San Gregorio VII

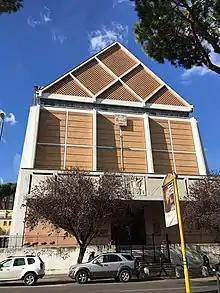
Exterior of the church

The Church of Saint Gregory VII, also called San Gregorio Settimo, is a Roman Catholic parish church on the Via del Cottolengo (Via Gregorio VII) in Rome dedicated to Pope Saint Gregory VII (r. 1073–1085). It was built by Mario Paniconi and Giulio Pediconi from 1960 to 1961, to serve a parish erected by Pope Pius XII in 1952. Its roof is held up by 10 concrete piers, and is structurally independent of the walls, which end before they reach the roof (the empty space between them being filled with glass). It is a parish church, served by Franciscans; in the crypt is a depiction of the Life of St Francis of Assisi in an unusual stone inlay technique. San Gregorio VII has been a titular church since 1969. The current Cardinal Priest of the "Titulus Chiesa di San Gregorio VII" is Cardinal Cleemis, the Major Archbishop of Trivandrum.